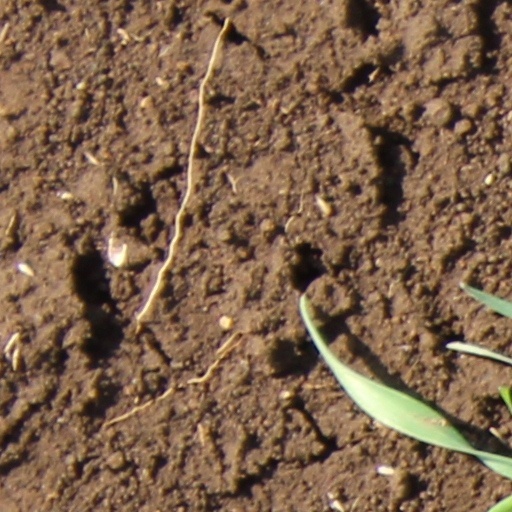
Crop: wheat